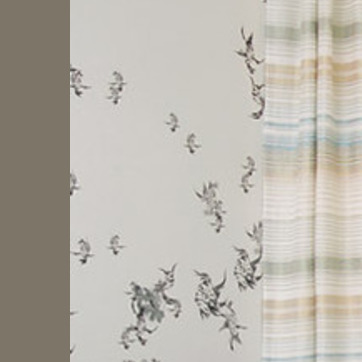
Material: wallpaper